Interpretations of the Book of Revelation

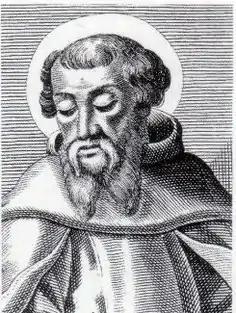
Irenaeus of Lyon

The exegesis of the Book of Revelation began in Anatolia by the Greeks as early as the beginning of the 2nd century (Papias of Hierapolis, bishop of Hierapolis), but it initially focused only on selected fragments of the Apocalypse. Papias proclaimed that after the resurrection of the righteous, Christ would visibly reign on Earth for a thousand years, after which there would be a universal resurrection and judgment. Justin Martyr was also a millenarian.